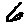
Label: 6